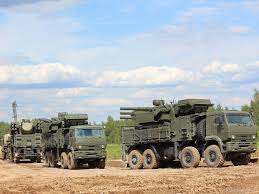
Label: Air Defense